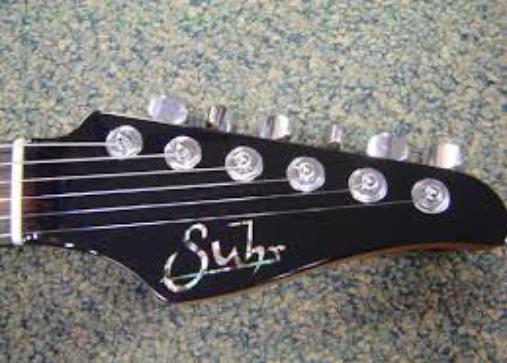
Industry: Leisure